Albany Pine Bush

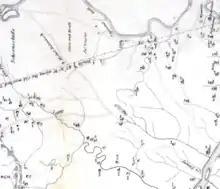
Map of the King's Highway from Albany (lower right) through the Pine Bush to Schenectady (upper left) in 1767.

What became known as the "King's Highway" were a series of footpaths which the Mohawk had long used to get from west in the valley through the Pine Bush to trade with other tribes at the confluence of the Hudson and Mohawk rivers. This area was later the site of the Dutch Fort Orange. After the founding of Schenectady, the name was used for what became a major route between the two settlements but, until the mid-18th century, it was not improved beyond a footpath. During the war from 1699 to 1707, Albany residents collected firewood from the Pine Bush for the large army that was camped at Fort Frederick.